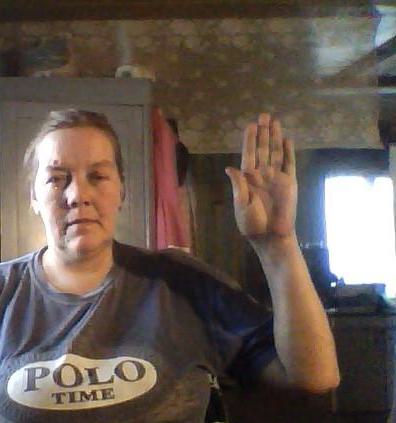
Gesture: stop